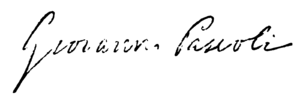
Giovanni Pascoli, né le 31 décembre 1855 à San Mauro di Romagna dans la province de Forlì-Cesena en Émilie-Romagne et mort le 6 avril 1912 à Bologne, est un poète italien de langue latine et italienne.